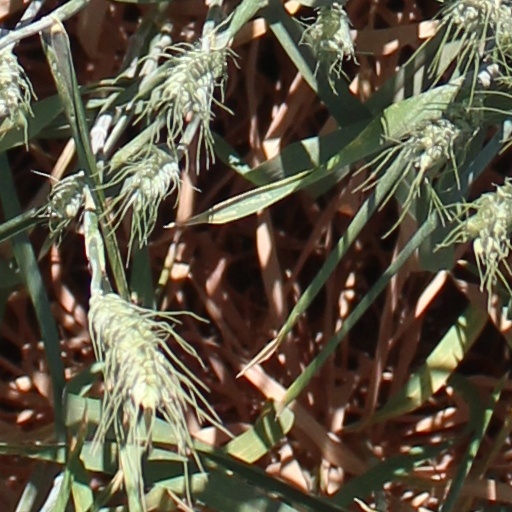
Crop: wheat